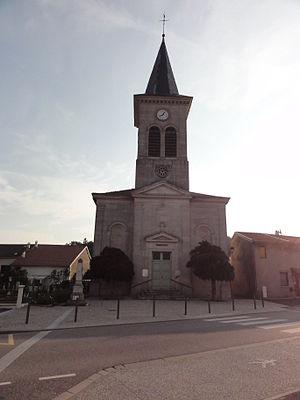
Lay-Saint-Remy (Meurthe-et-M.) église
Lay-Saint-Remy est une commune française située dans le département de Meurthe-et-Moselle, en région Grand Est. L'église a pour patron Saint Remy.